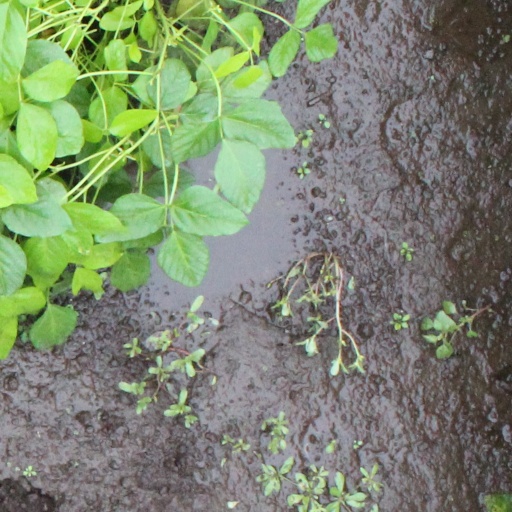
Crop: soybean